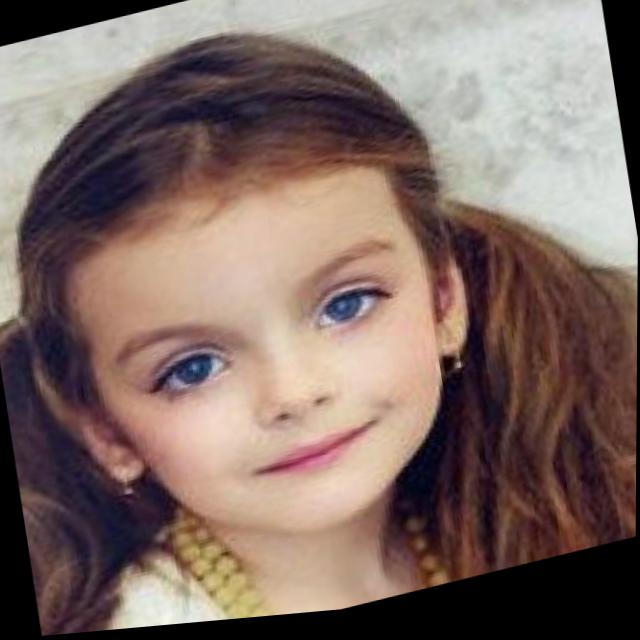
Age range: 0-12